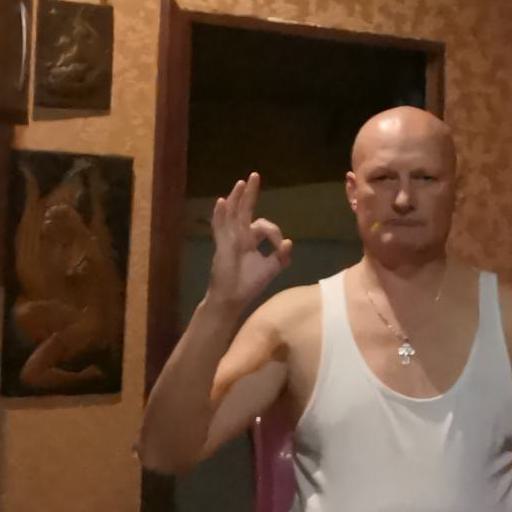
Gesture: ok